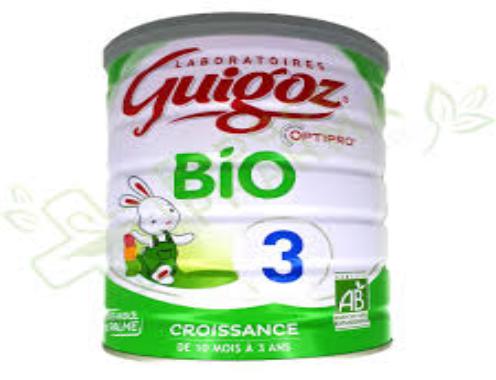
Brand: Guigoz
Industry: Food